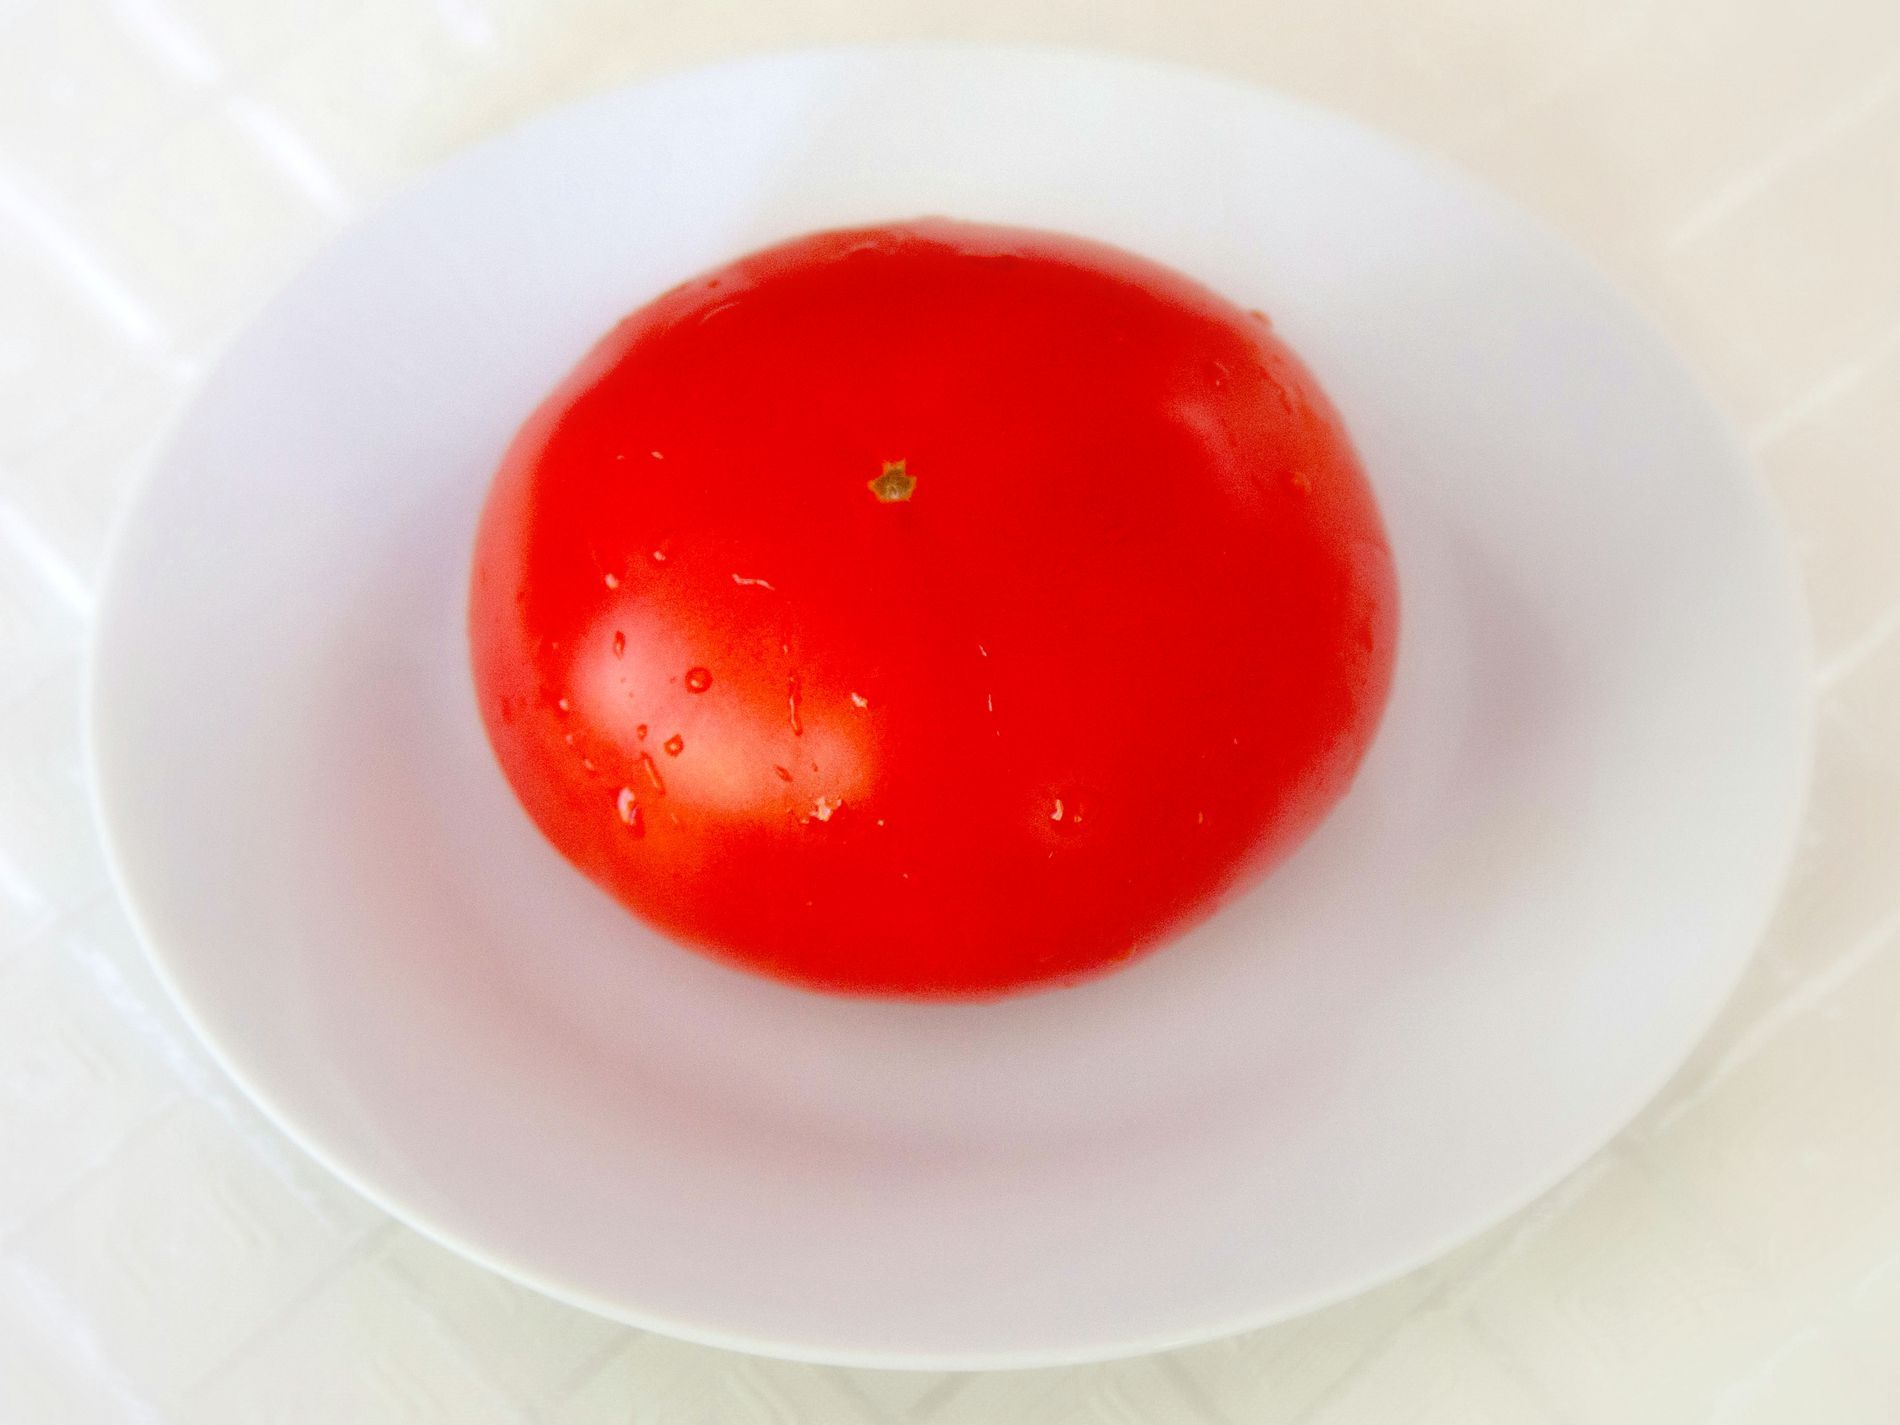
ripe tomato
Close-up of ripe red tomato placed on a simple white plate, with water droplets visible, against a white background.
From a top angle, a ripe red tomato is placed on a simple white plate, with water droplets visible, against a white background, creating a natural and simple atmosphere with red and white colors.
Labels: Plate, Food, Plant, Produce, Tomato, Vegetable, Ketchup, Food Presentation, Meal, Background
Camera: Canon Canon EOS 60D
Lens: EF24-105mm f/4L IS USM, Canon EF 24-105mm f/4L IS
Aperture: F4
Exposure: 1/60 sec
ISO: 1000
Focal length: 47.0 mm